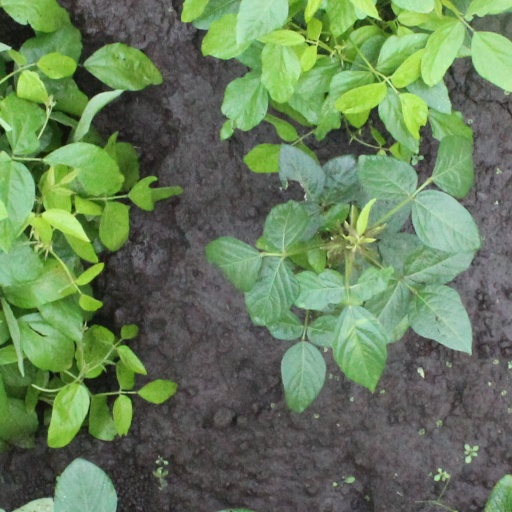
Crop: soybean